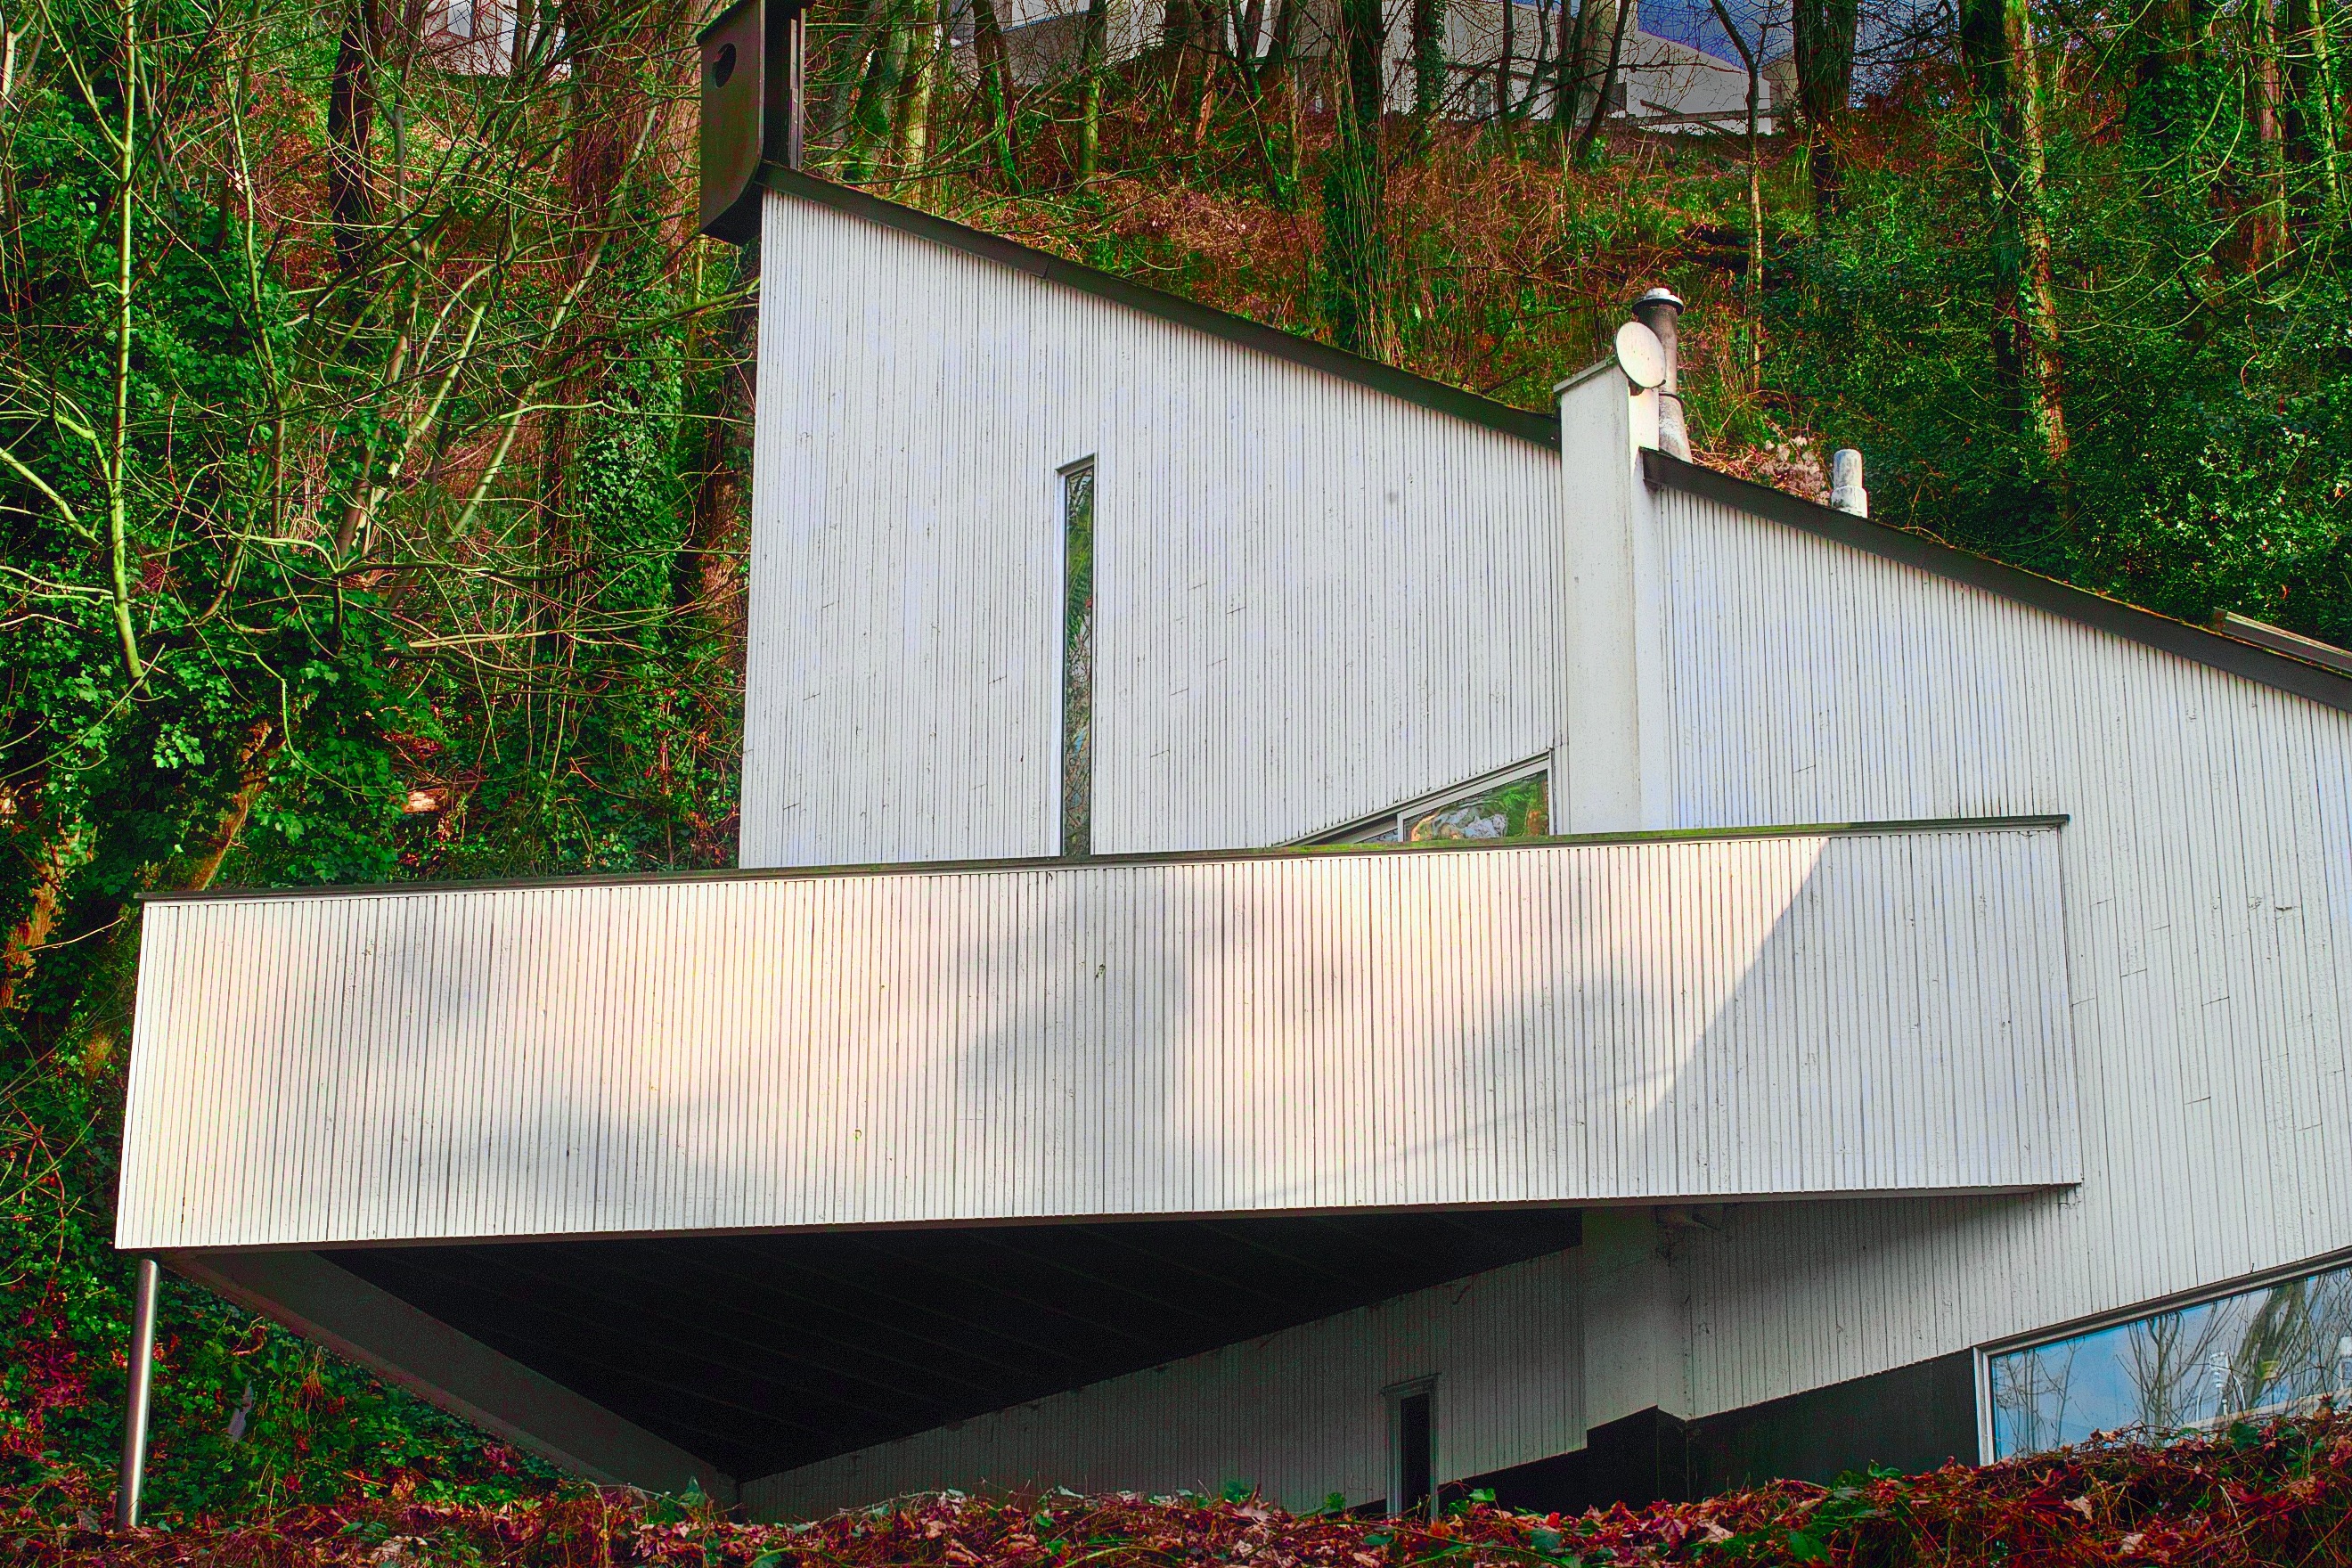
fence, architecture, wood, house, wall, shed, backyard, facade, seattle, outdoor structure, egan